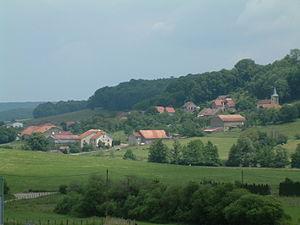
Colombotte est une commune française située dans le département de la Haute-Saône en région Bourgogne-Franche-Comté.